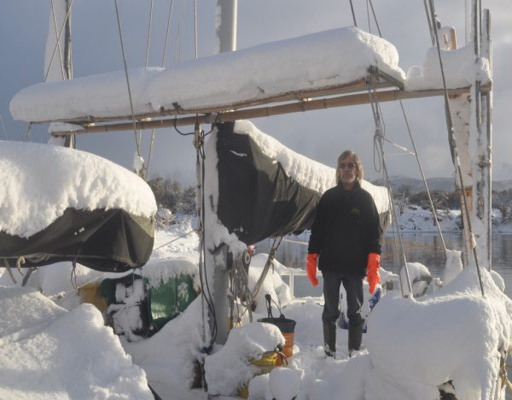
person contemplates how to shovel the snow from the top of the solar panels